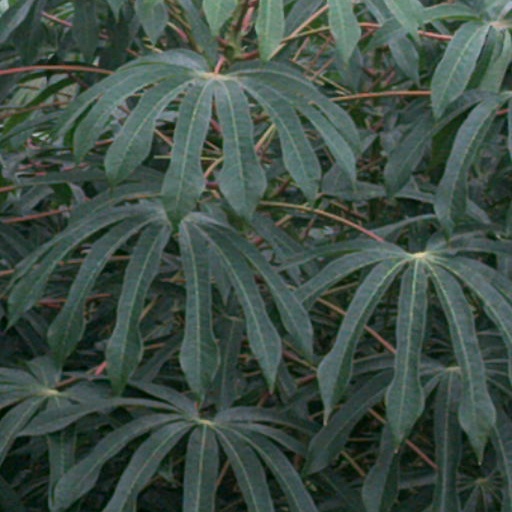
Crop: cassava